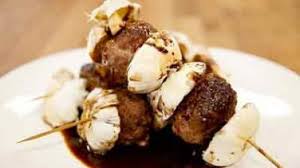
Yemek: kebap